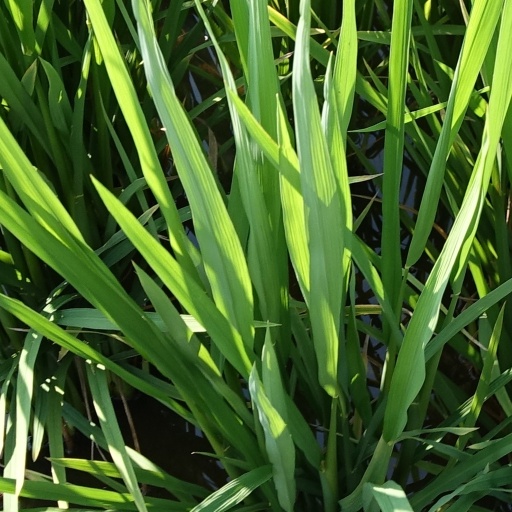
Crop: rice